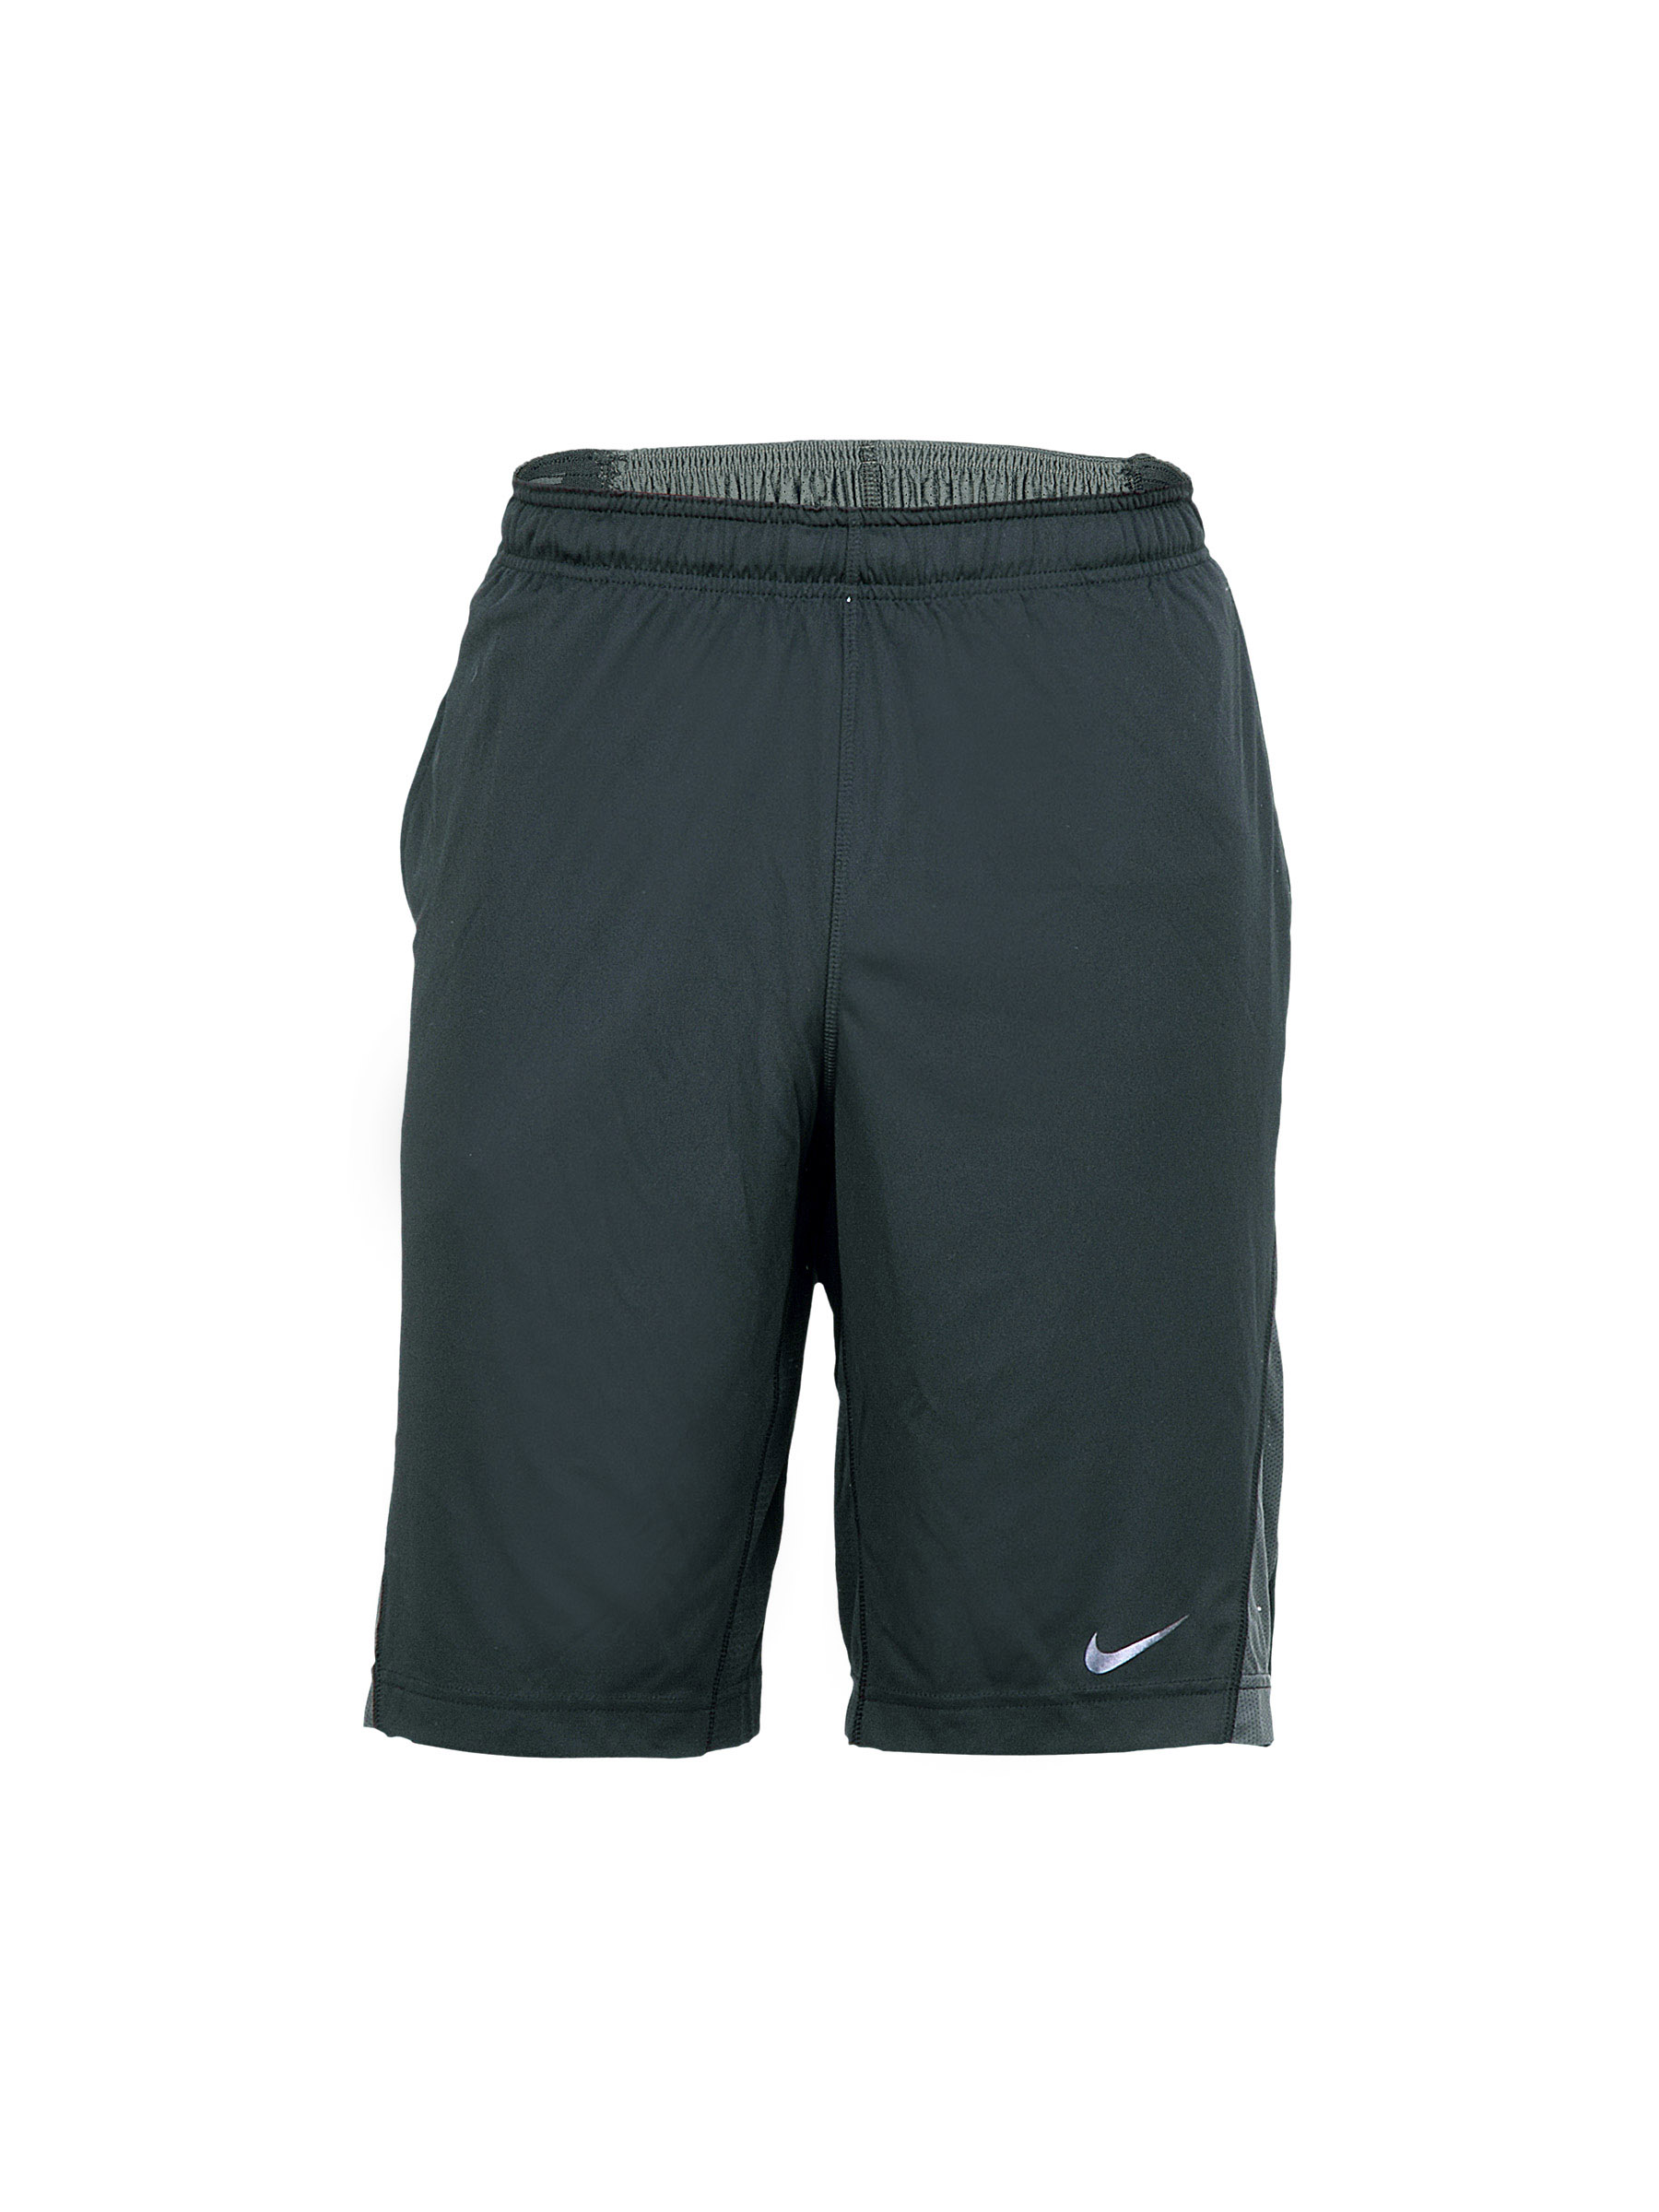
Nike Men Black Shorts
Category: Apparel / Bottomwear / Shorts
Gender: Men
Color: Black
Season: Summer 2012
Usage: Sports